Marina Diamandis

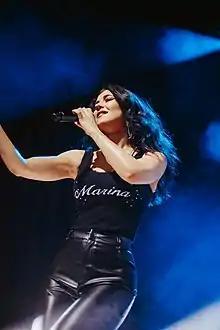
Diamandis performing at Ryman Auditorium, Nashville in March 2022

Diamandis' debut single "Obsessions" was released on 14 February 2009 through Neon Gold Records, while her first extended play "The Crown Jewels EP" followed on 1 June. That summer, she performed at BBC Radio 1's Big Weekend, the Glastonbury Festival, and the Reading and Leeds Festivals. She also performed at iTunes Live, releasing a second EP in July 2009 of performances from that festival.